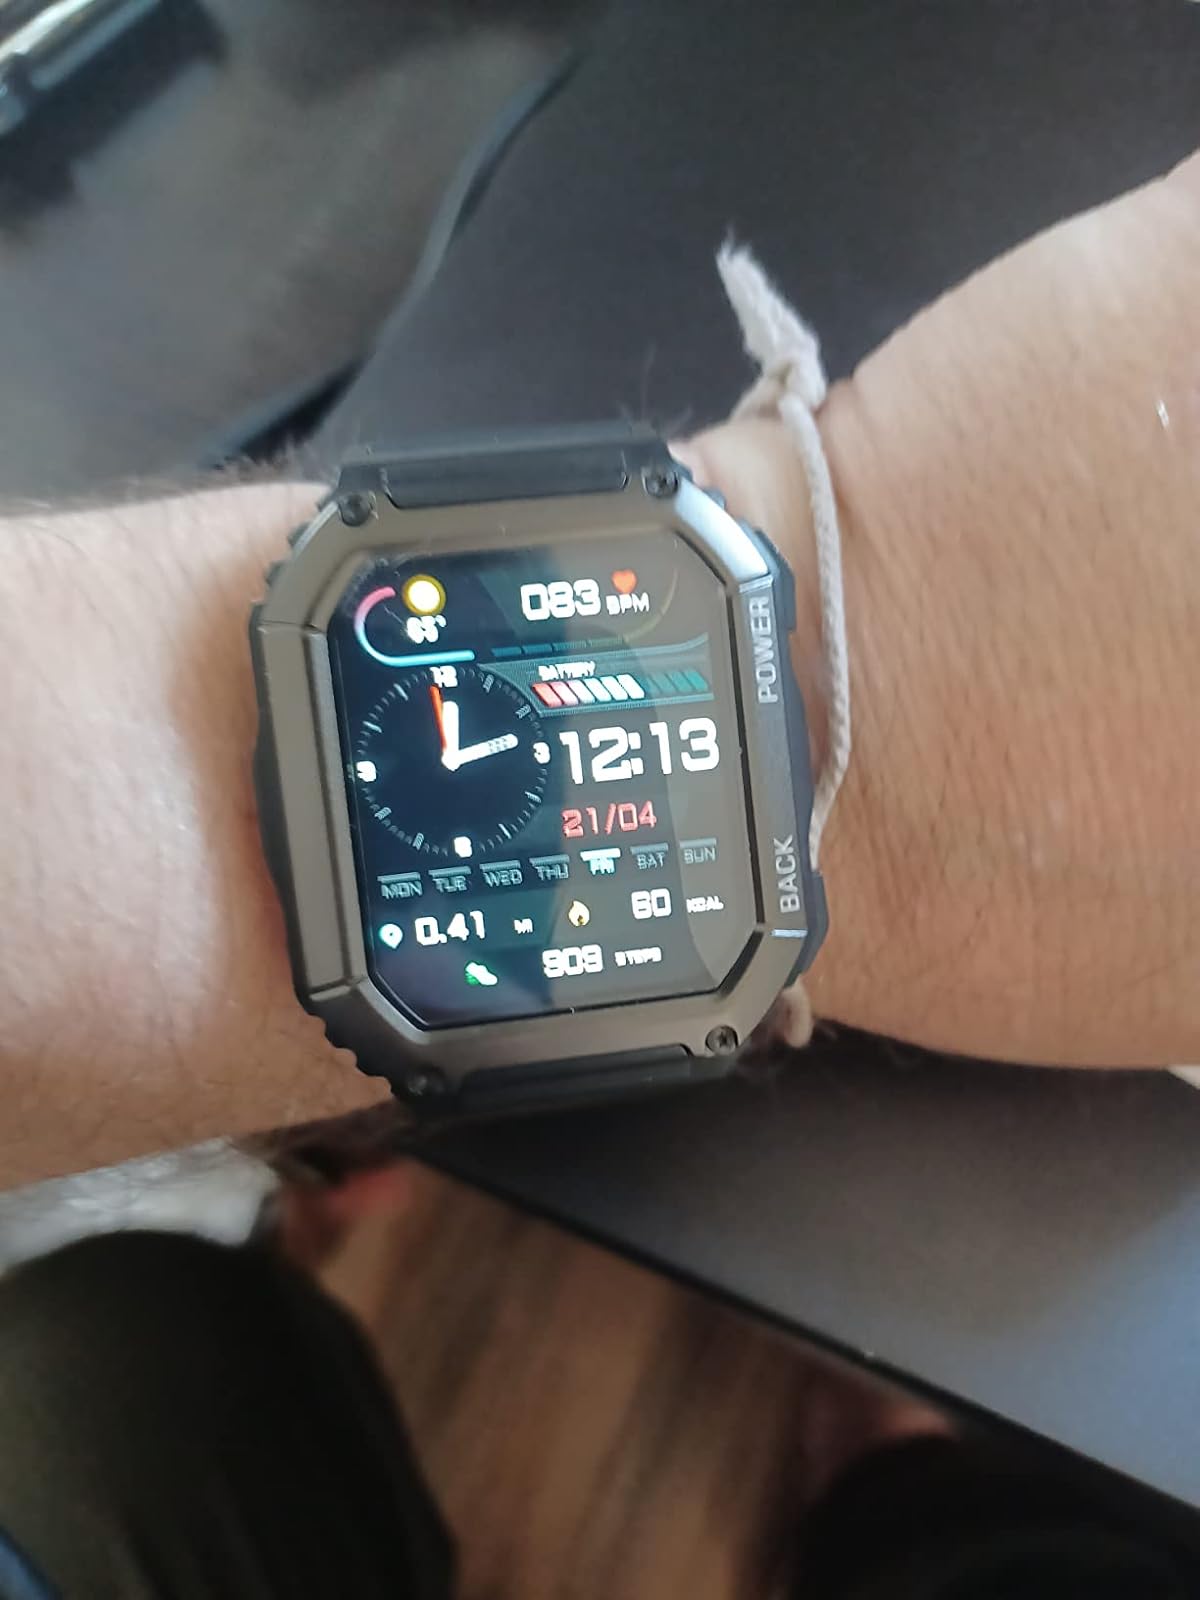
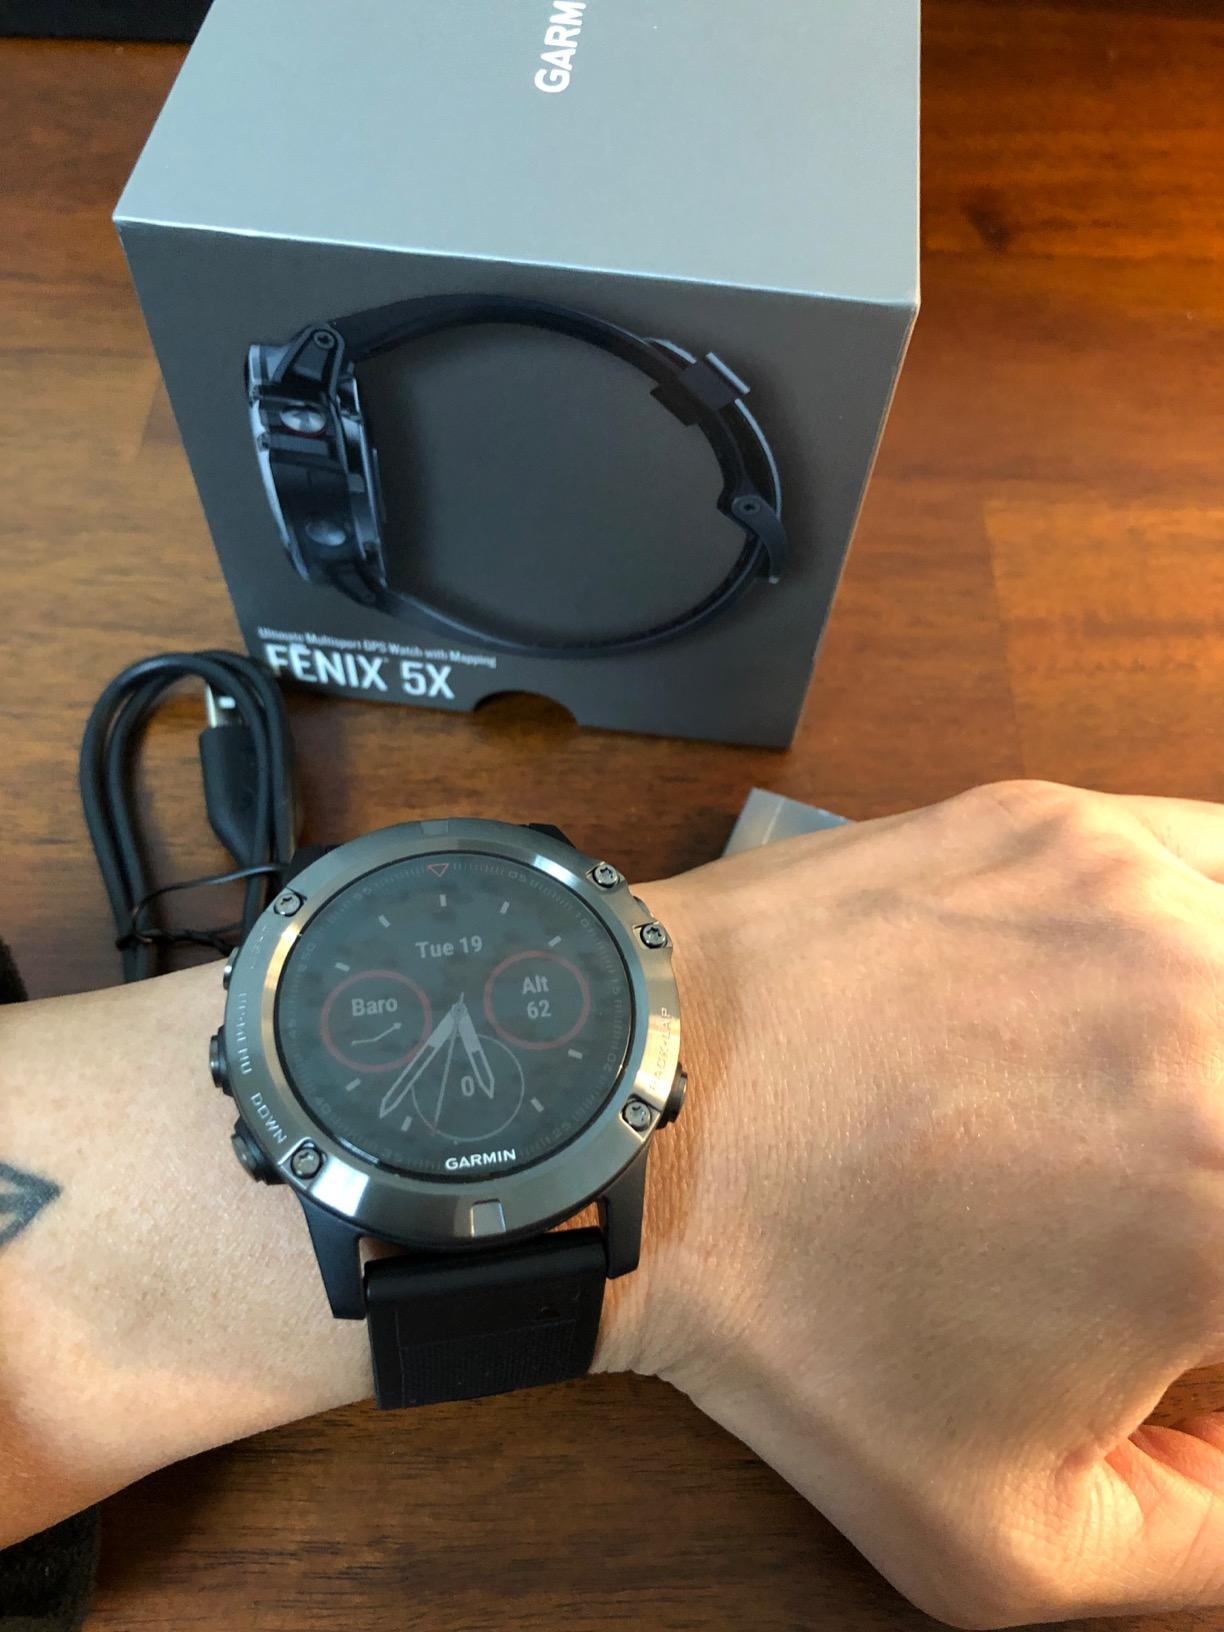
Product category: smartwatch
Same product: no